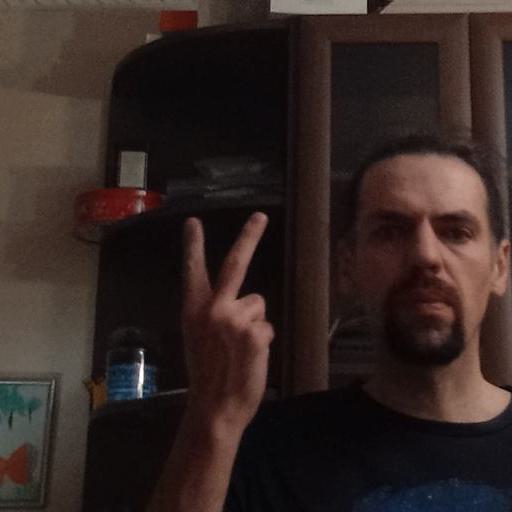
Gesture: peace_inverted